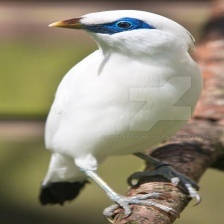
Species: BALI STARLING
Scientific name: LEUCOPSAR ROTHSCHILDI